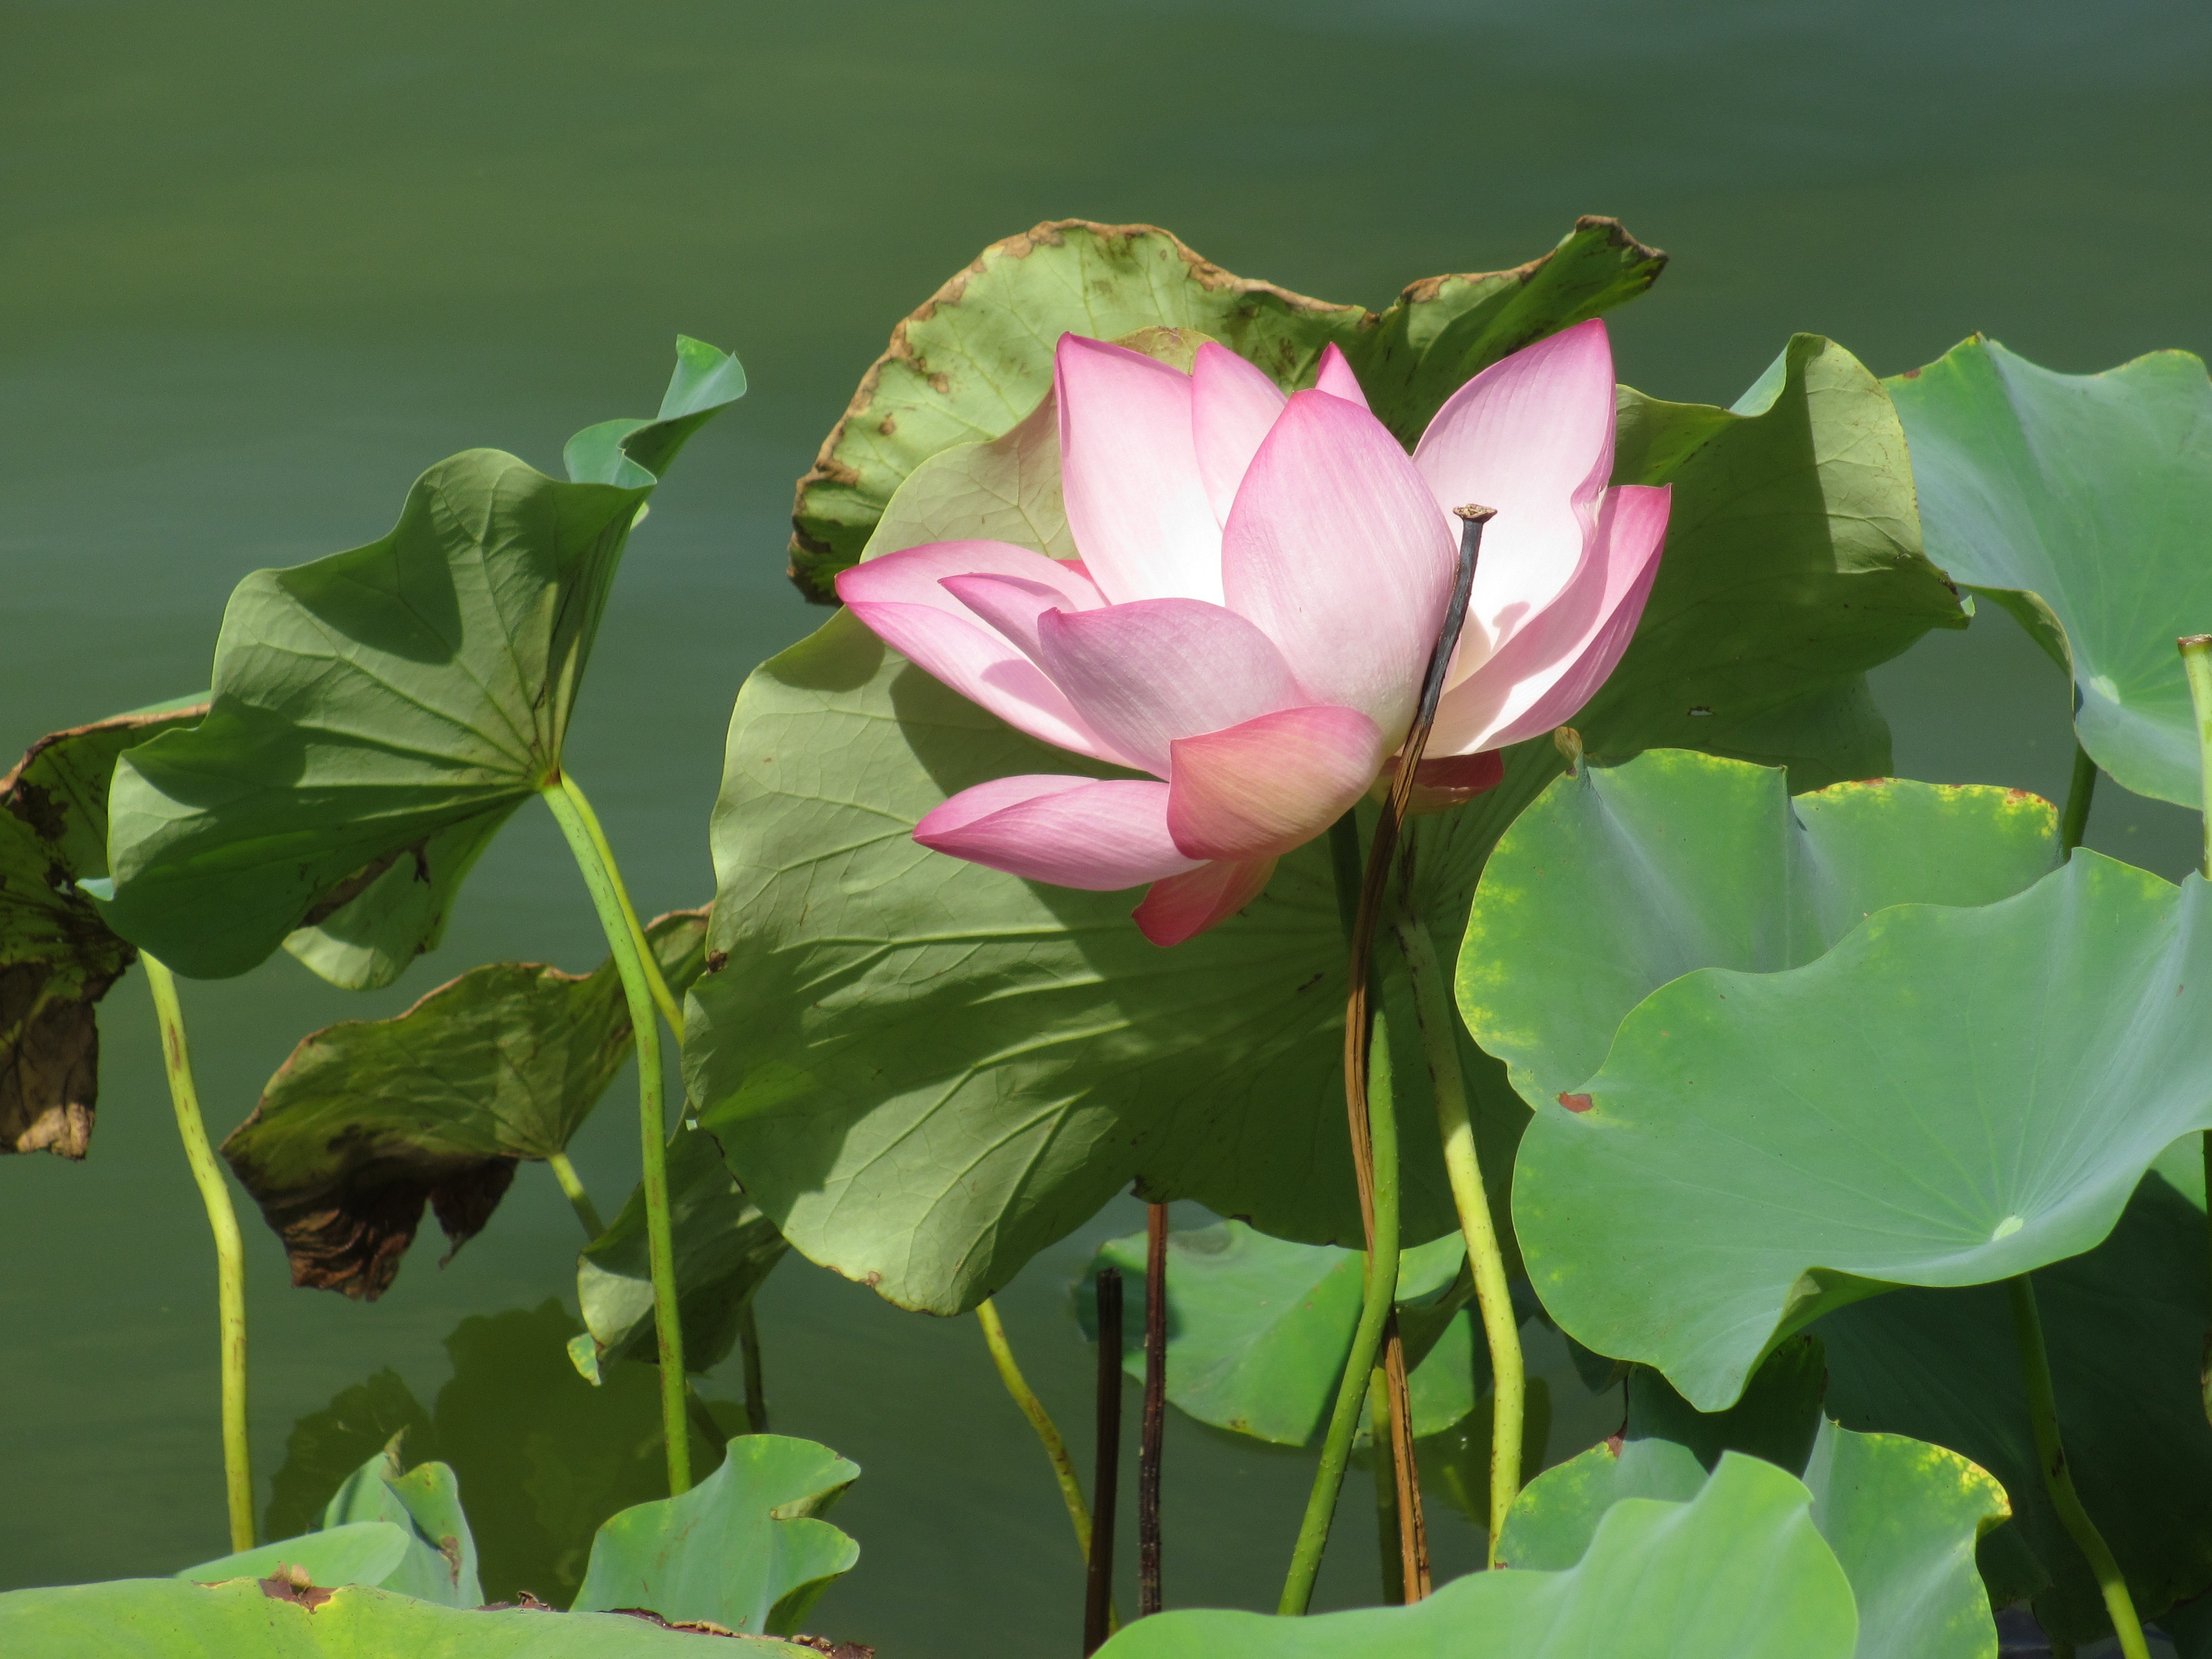
plant, flower, petal, pond, green, peace, botany, pink, sacred lotus, aquatic plant, flora, meditation, lotus, serenity, water lilies, lotus leaf, flowering plant, cosmetology, land plant, lotus family, proteales